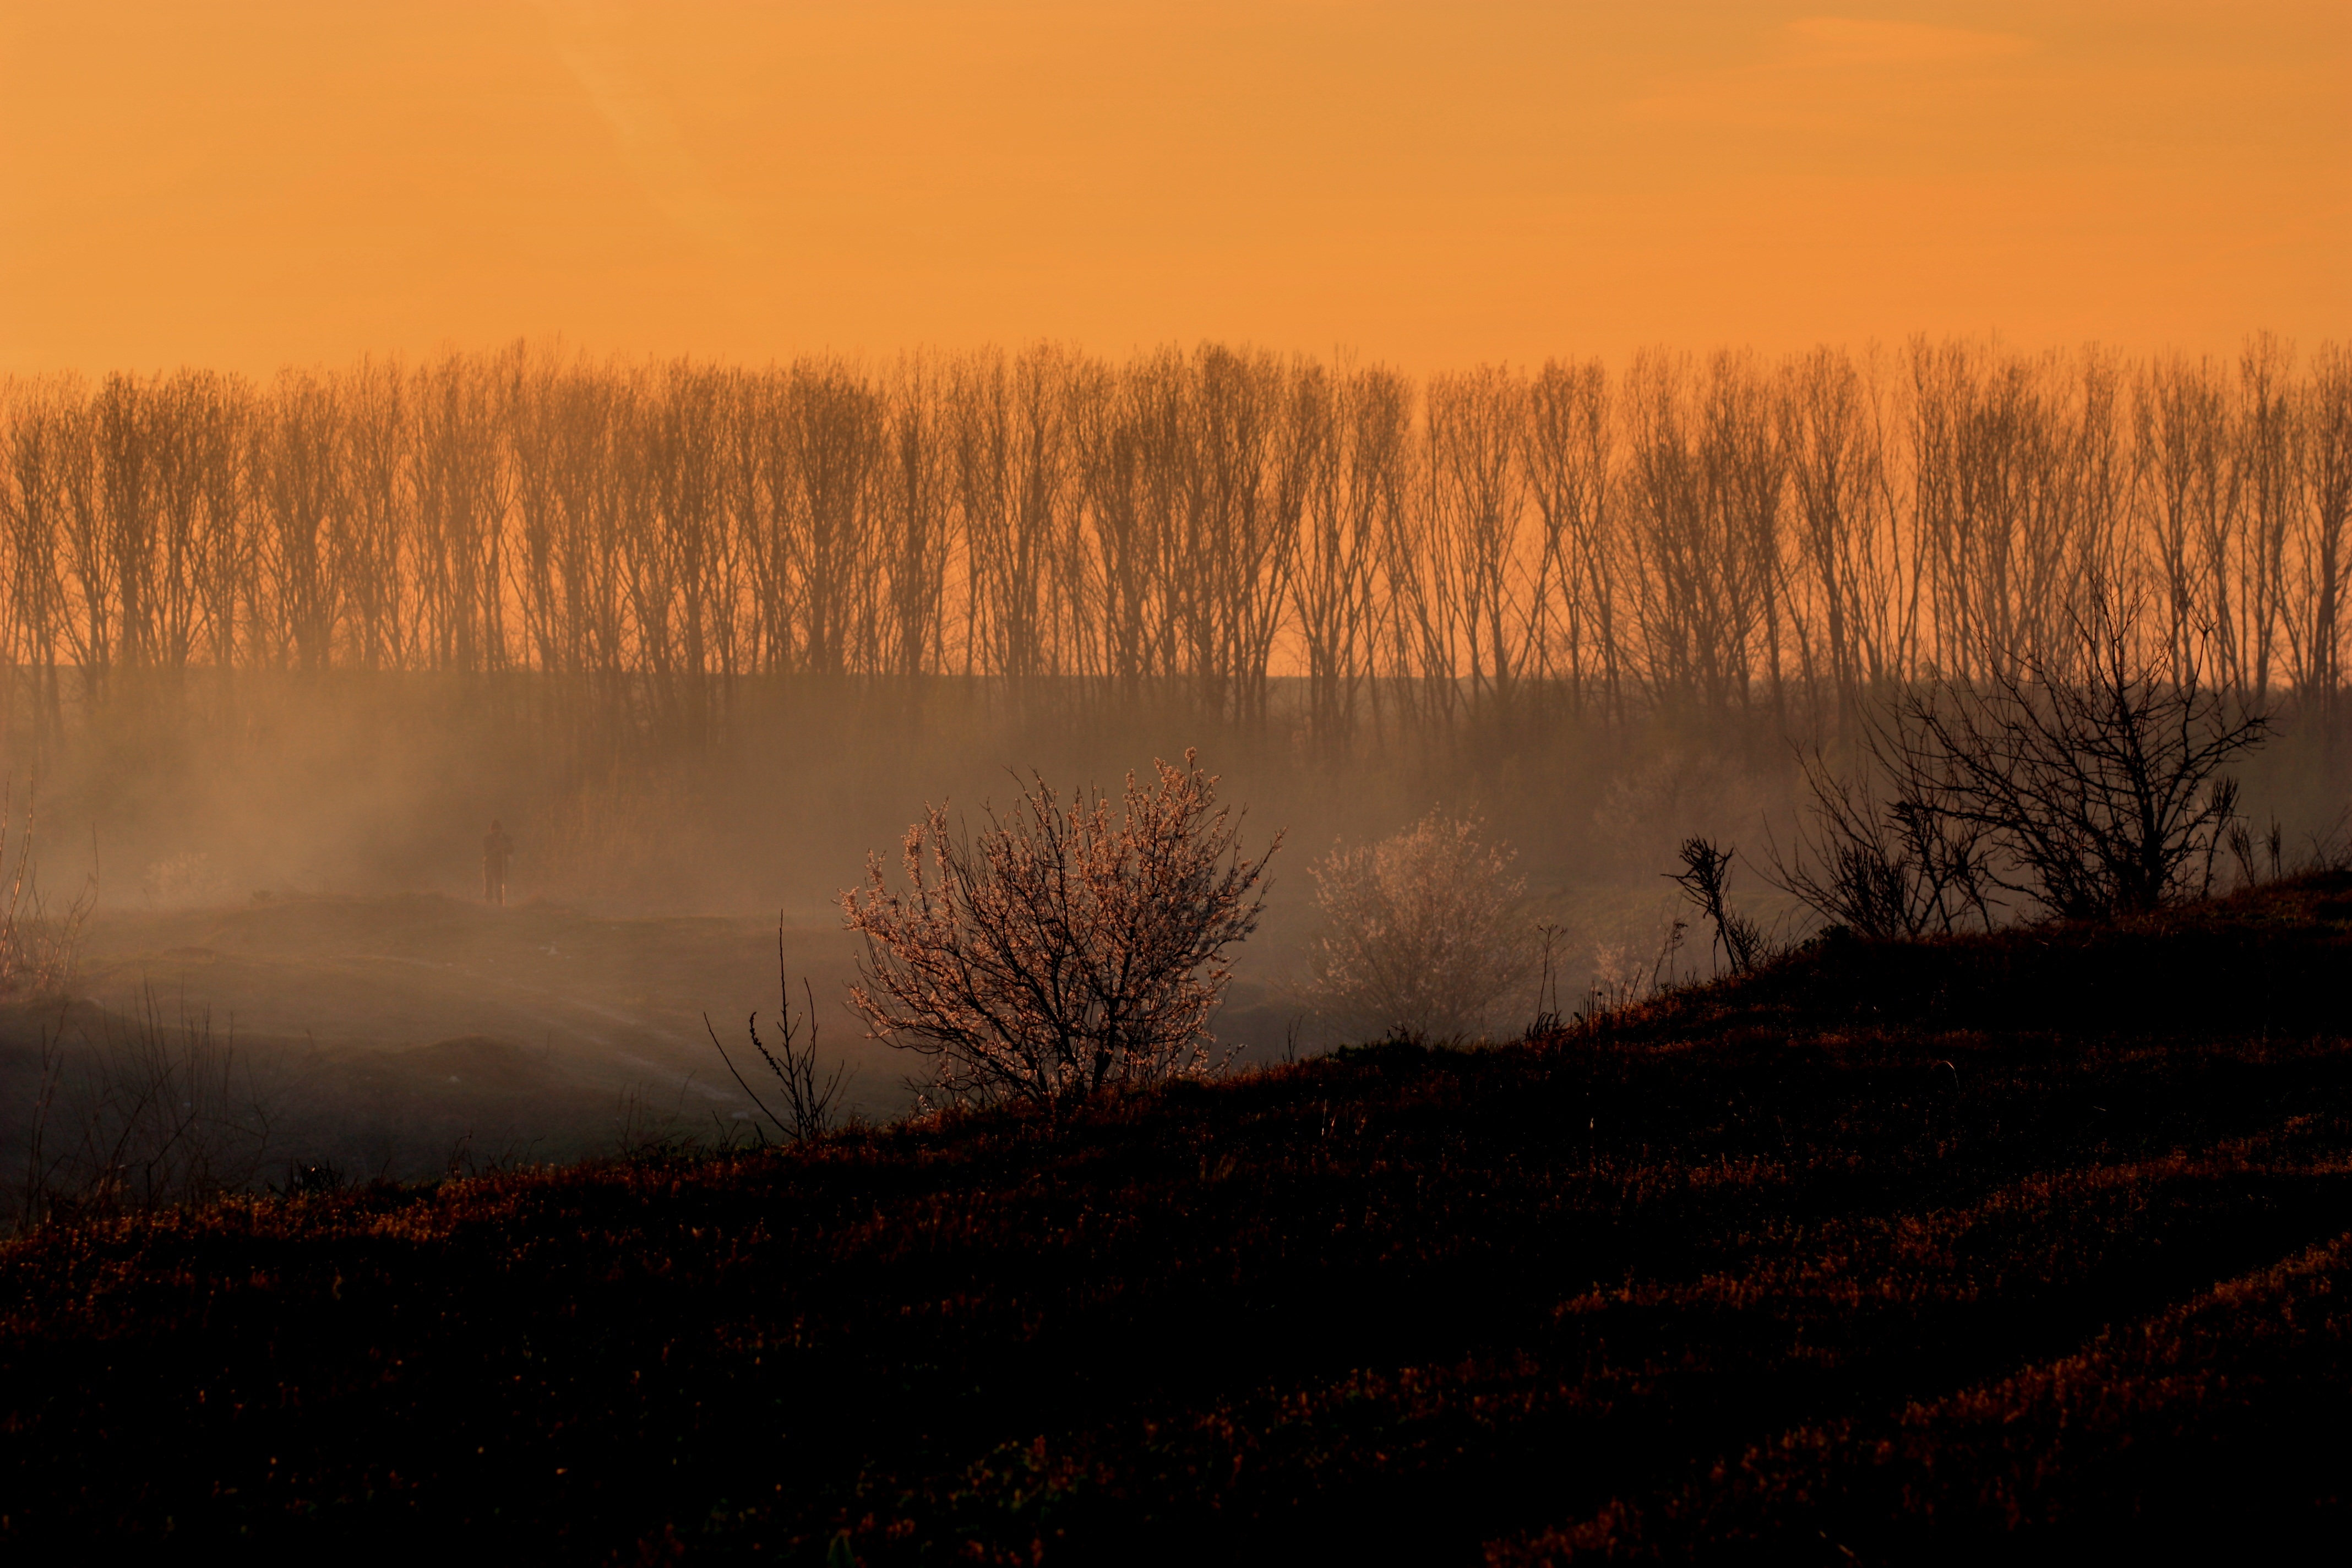
tree, nature, mountain, cloud, fog, sunrise, sunset, mist, sunlight, morning, hill, dawn, atmosphere, smoke, dusk, evening, reflection, autumn, weather, fire, darkness, in the evening, disaster, atmospheric phenomenon